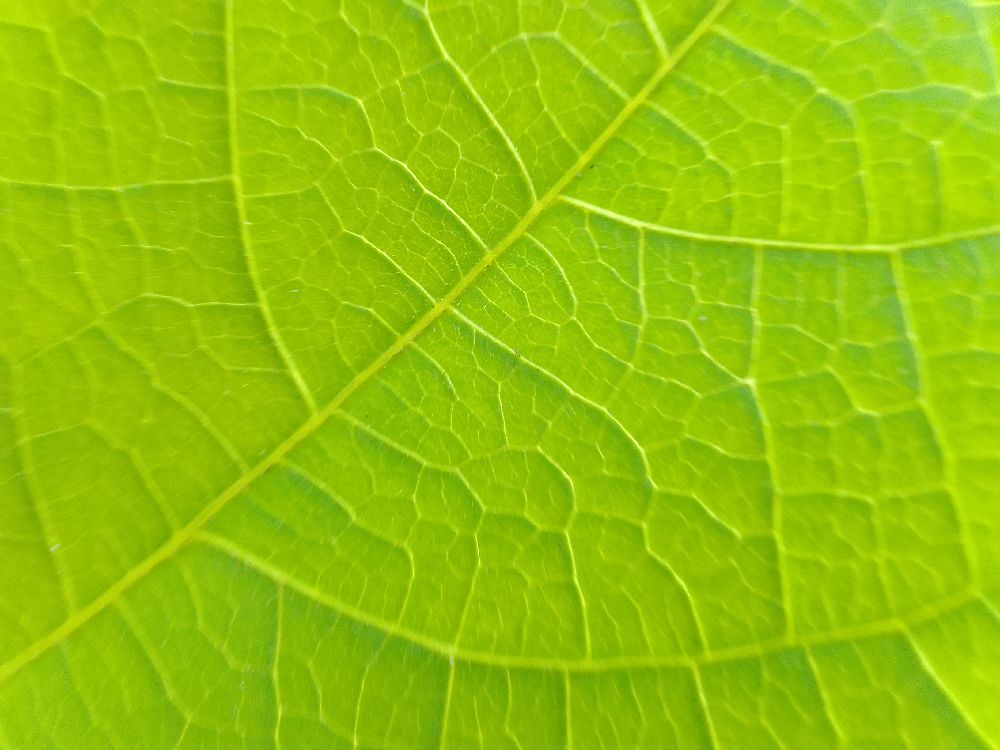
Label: healthy